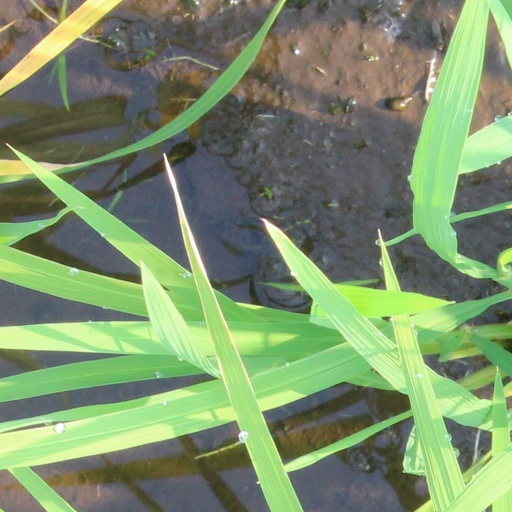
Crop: rice